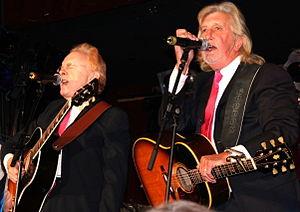
Peter & Gordon est un groupe vocal de musique pop des années '60, composé de Peter Asher et Gordon Waller. Ils atteignirent les sommets de charts avec A World Without Love, une chanson composée par Paul McCartney. Cet article a été partiellement traduit des articles wikipedia anglophones consacrés à Peter Asher, Gordon Waller ainsi que celui consacré à Peter & Gordon.